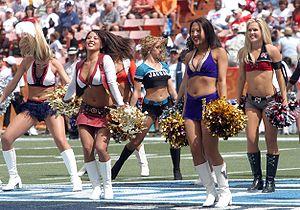
Les cheerleaders au Pro Bowl 2006
Le cheerleading en National Football League est une organisation professionnelle de cheerleading aux États-Unis. 26 des 32 franchises de la NFL possèdent une équipe de pom-pom girls au sein de leur organisation. Les cheerleaders apportent un attrait populaire à chacune des franchises, leur procurant plus de couverture médiatique, un soutien du public local et une meilleure image devant les caméras. La première escouade de NFL voit le jour en 1954 au sein des Baltimore Colts.
Le Pro Bowl est un match d'après-saison de la National Football League, le championnat de football américain des États-Unis. Ce match oppose les meilleurs joueurs de la Conférence Américaine à ceux de la Conférence Nationale. Entre 2013 et 2016, le Pro Bowl a simplement opposé les meilleurs joueurs de la saison NFL sans considération pour leur conférence. Depuis 1980, le Pro Bowl se tient le plus souvent à Hawaï bien que ça n'ait pas été le cas en 2010, 2015 et 2017.